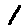
Label: 1